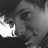
Emotion: happy